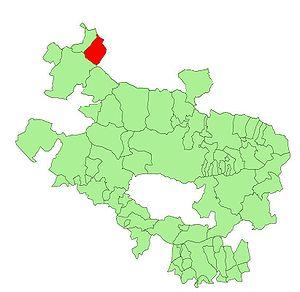
Laudio en basque ou Llodio en espagnol est une municipalité dans la province d'Alava, située dans la Communauté autonome basque en Espagne.